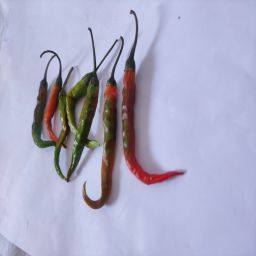
Crop: Chile Pepper
Quality: Old